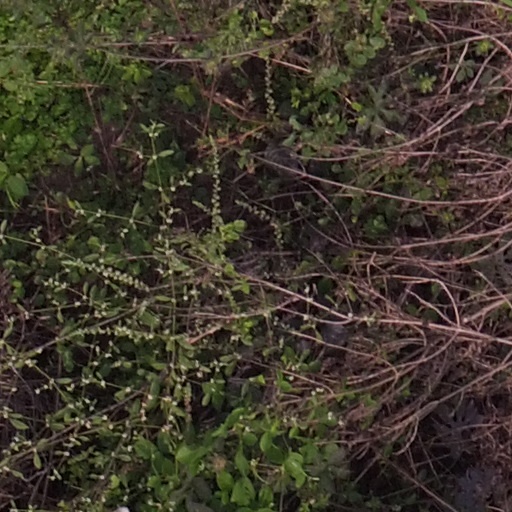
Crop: maize; corn